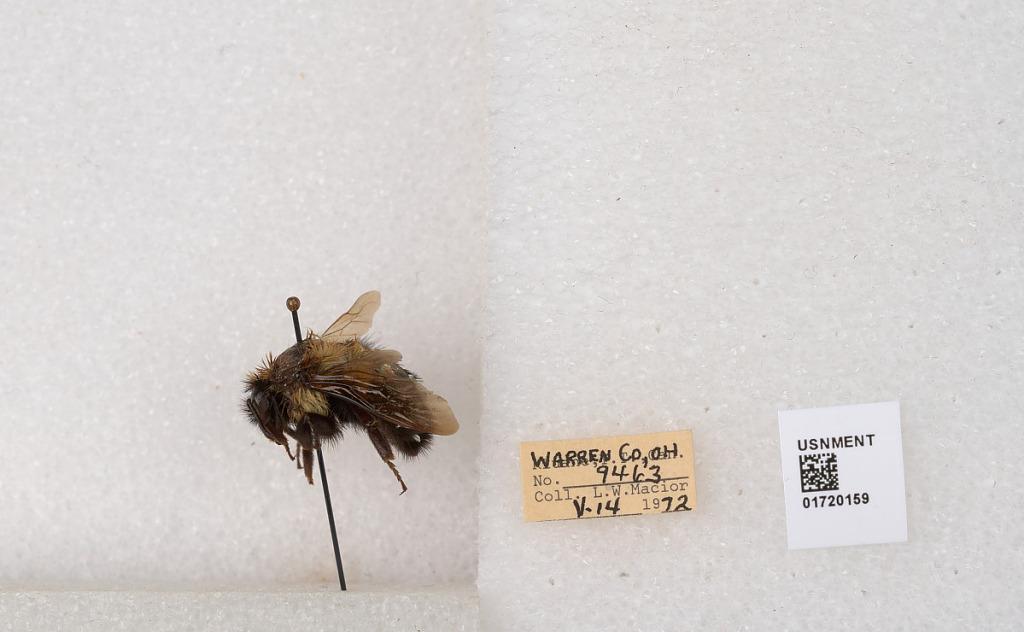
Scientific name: Bombus bimaculatus Cresson
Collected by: L. Macior
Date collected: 1972-5-14
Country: United States
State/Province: Ohio
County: Warren
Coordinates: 39.4276, -84.1668